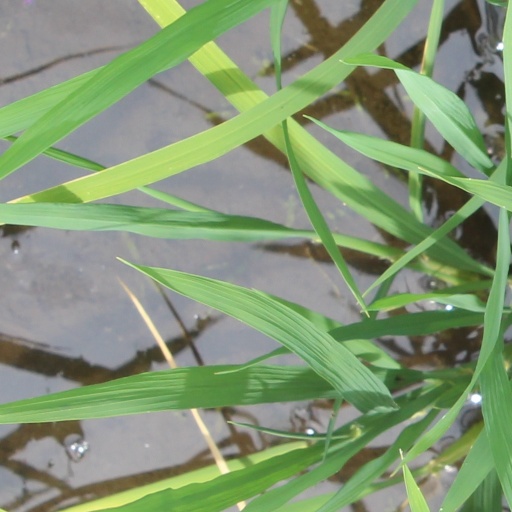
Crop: rice